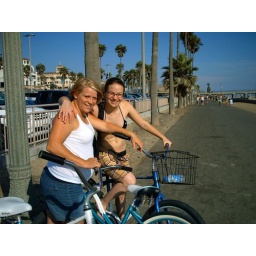
riding bikes in hunington beach